The End of the Tour

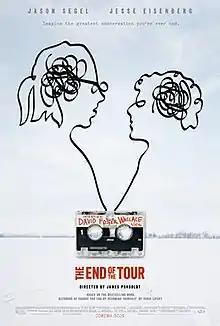
Theatrical release poster

The End of the Tour is a 2015 American biographical drama film directed by James Ponsoldt and written by Donald Margulies. It is based on David Lipsky's 2010 memoir "Although of Course You End Up Becoming Yourself" (2010), which is about a five-day road trip he had with the author David Foster Wallace. The film stars Jason Segel and Jesse Eisenberg as Wallace and Lipsky, respectively.